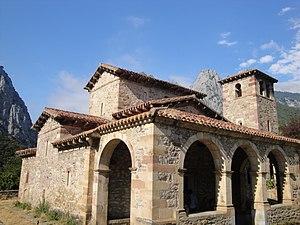
Eglise de Santa Maria de Lebeña.
Art préroman ou plus souvent Architecture préromane sont des expressions employées pour désigner les œuvres construites durant la période qui s'étend entre la fin de l'art paléochrétien et les premiers arts romans vers l'an mille. La chute de l'Empire en Occident met fin à une certaine homogénéité architecturale, tandis que dans l'Empire romain d'Orient autour de Constantinople se développe l'art byzantin avec Justinien.